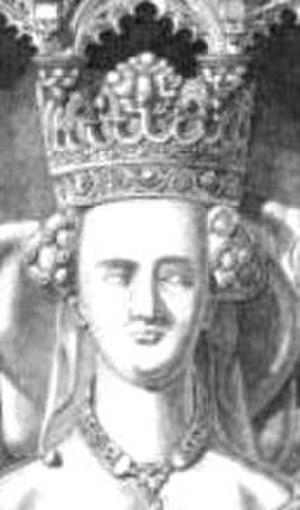
Les épouses des princes de Bretagne portaient le titre de leur époux, et furent titrées selon le cas, reine ou duchesse. La Bretagne connut également six duchesses héritières qui figurent également dans la liste des rois puis ducs de Bretagne, leurs époux, comme Pierre Mauclerc ont porté le titre de baillistre, ou de duc-baillistre de Bretagne, ou plus simplement de duc, et figurent également dans la liste des ducs.